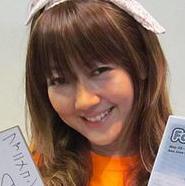
Age: 32